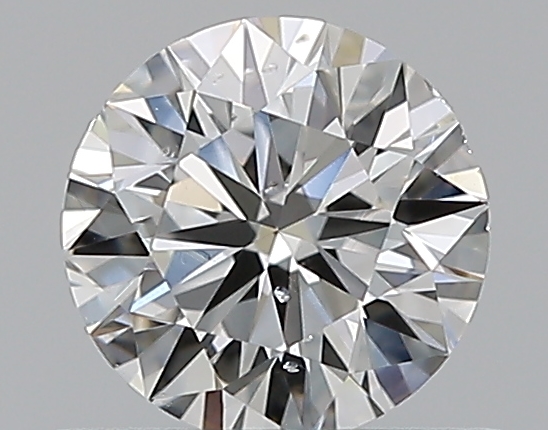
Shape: round
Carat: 0.5
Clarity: SI1
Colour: G
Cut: VG
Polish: EX
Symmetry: GD
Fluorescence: N
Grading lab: GIA
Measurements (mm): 5.07 x 5.11 x 3.11